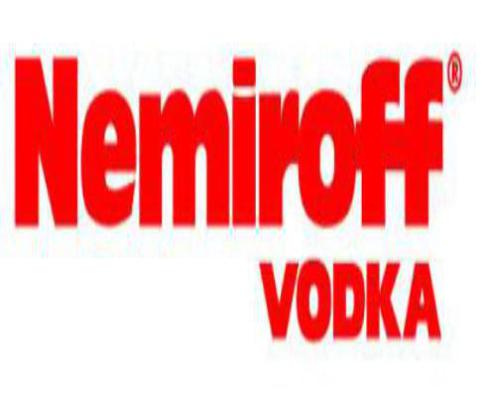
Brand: nemiroff
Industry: Food